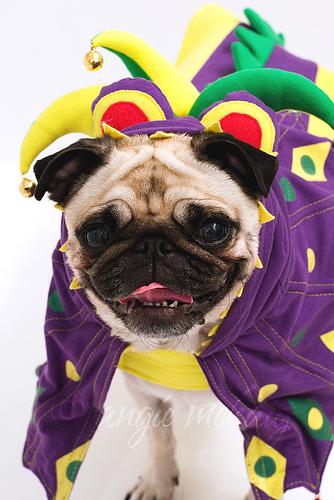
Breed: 798-n000130-pug